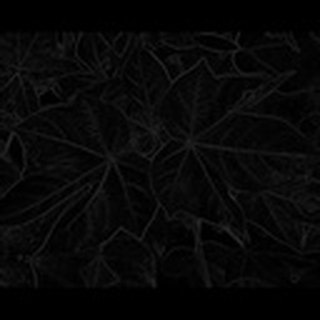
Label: healthy_cotton